Fighting Cholitas

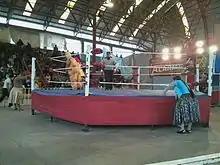
Cholitas fight it out in the arena (February 2014)

The Fighting Cholitas are a group of Indigenous Aymara women wrestlers who perform in El Alto, Bolivia. The Cholitas are part of a group called the Titans of the Ring, which includes both male and female wrestlers. The Titans perform each Sunday for an audience of hundreds at El Alto's Multifunctional Center. By 2005 tickets to the exhibitions cost $1.